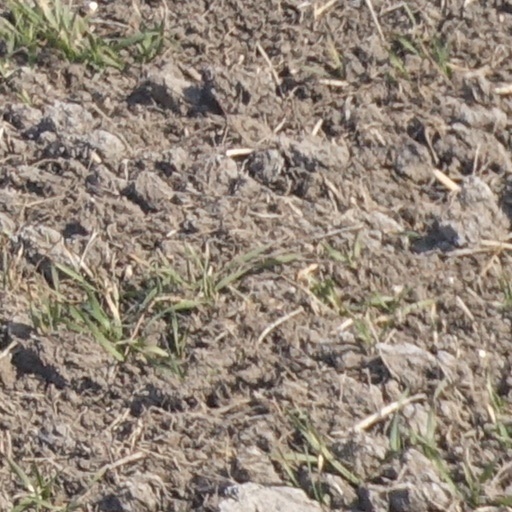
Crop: wheat